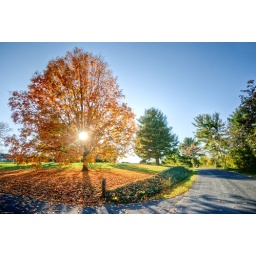
Bo &amp;amp; I came across this beautiful red maple today as we were walking around Lake Shenandoah.